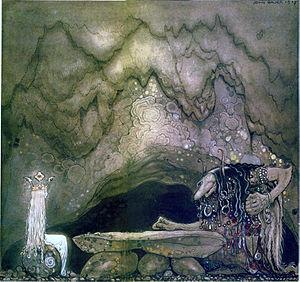
Illustration tirée du conte ""Pojken och trollen eller Äventyret"" (Le garcon et les trolls ou l´Aventure) de Walter Stenström, réalisée par John Bauer pour ""Bland tomtar och troll"" (Parmi les gnomes et les trolls), édition 1915.
Parmi des gnomes et des trolls, est une anthologie de contes de fées et d'histoires folkloriques populaire en Suède, et publiée annuellement depuis 1907. L'un des illustrateurs le plus renommé a été John Bauer, qui a contribué aux éditions jusqu'en 1915.
John Bauer, né le 4 juin 1882 et décédé le 20 novembre 1918, est un illustrateur et un peintre suédois surtout connu pour une série de contes pour enfants inspirés du folklore suédois Parmi les gnomes et les trolls, éditée en Suède à partir de 1907.